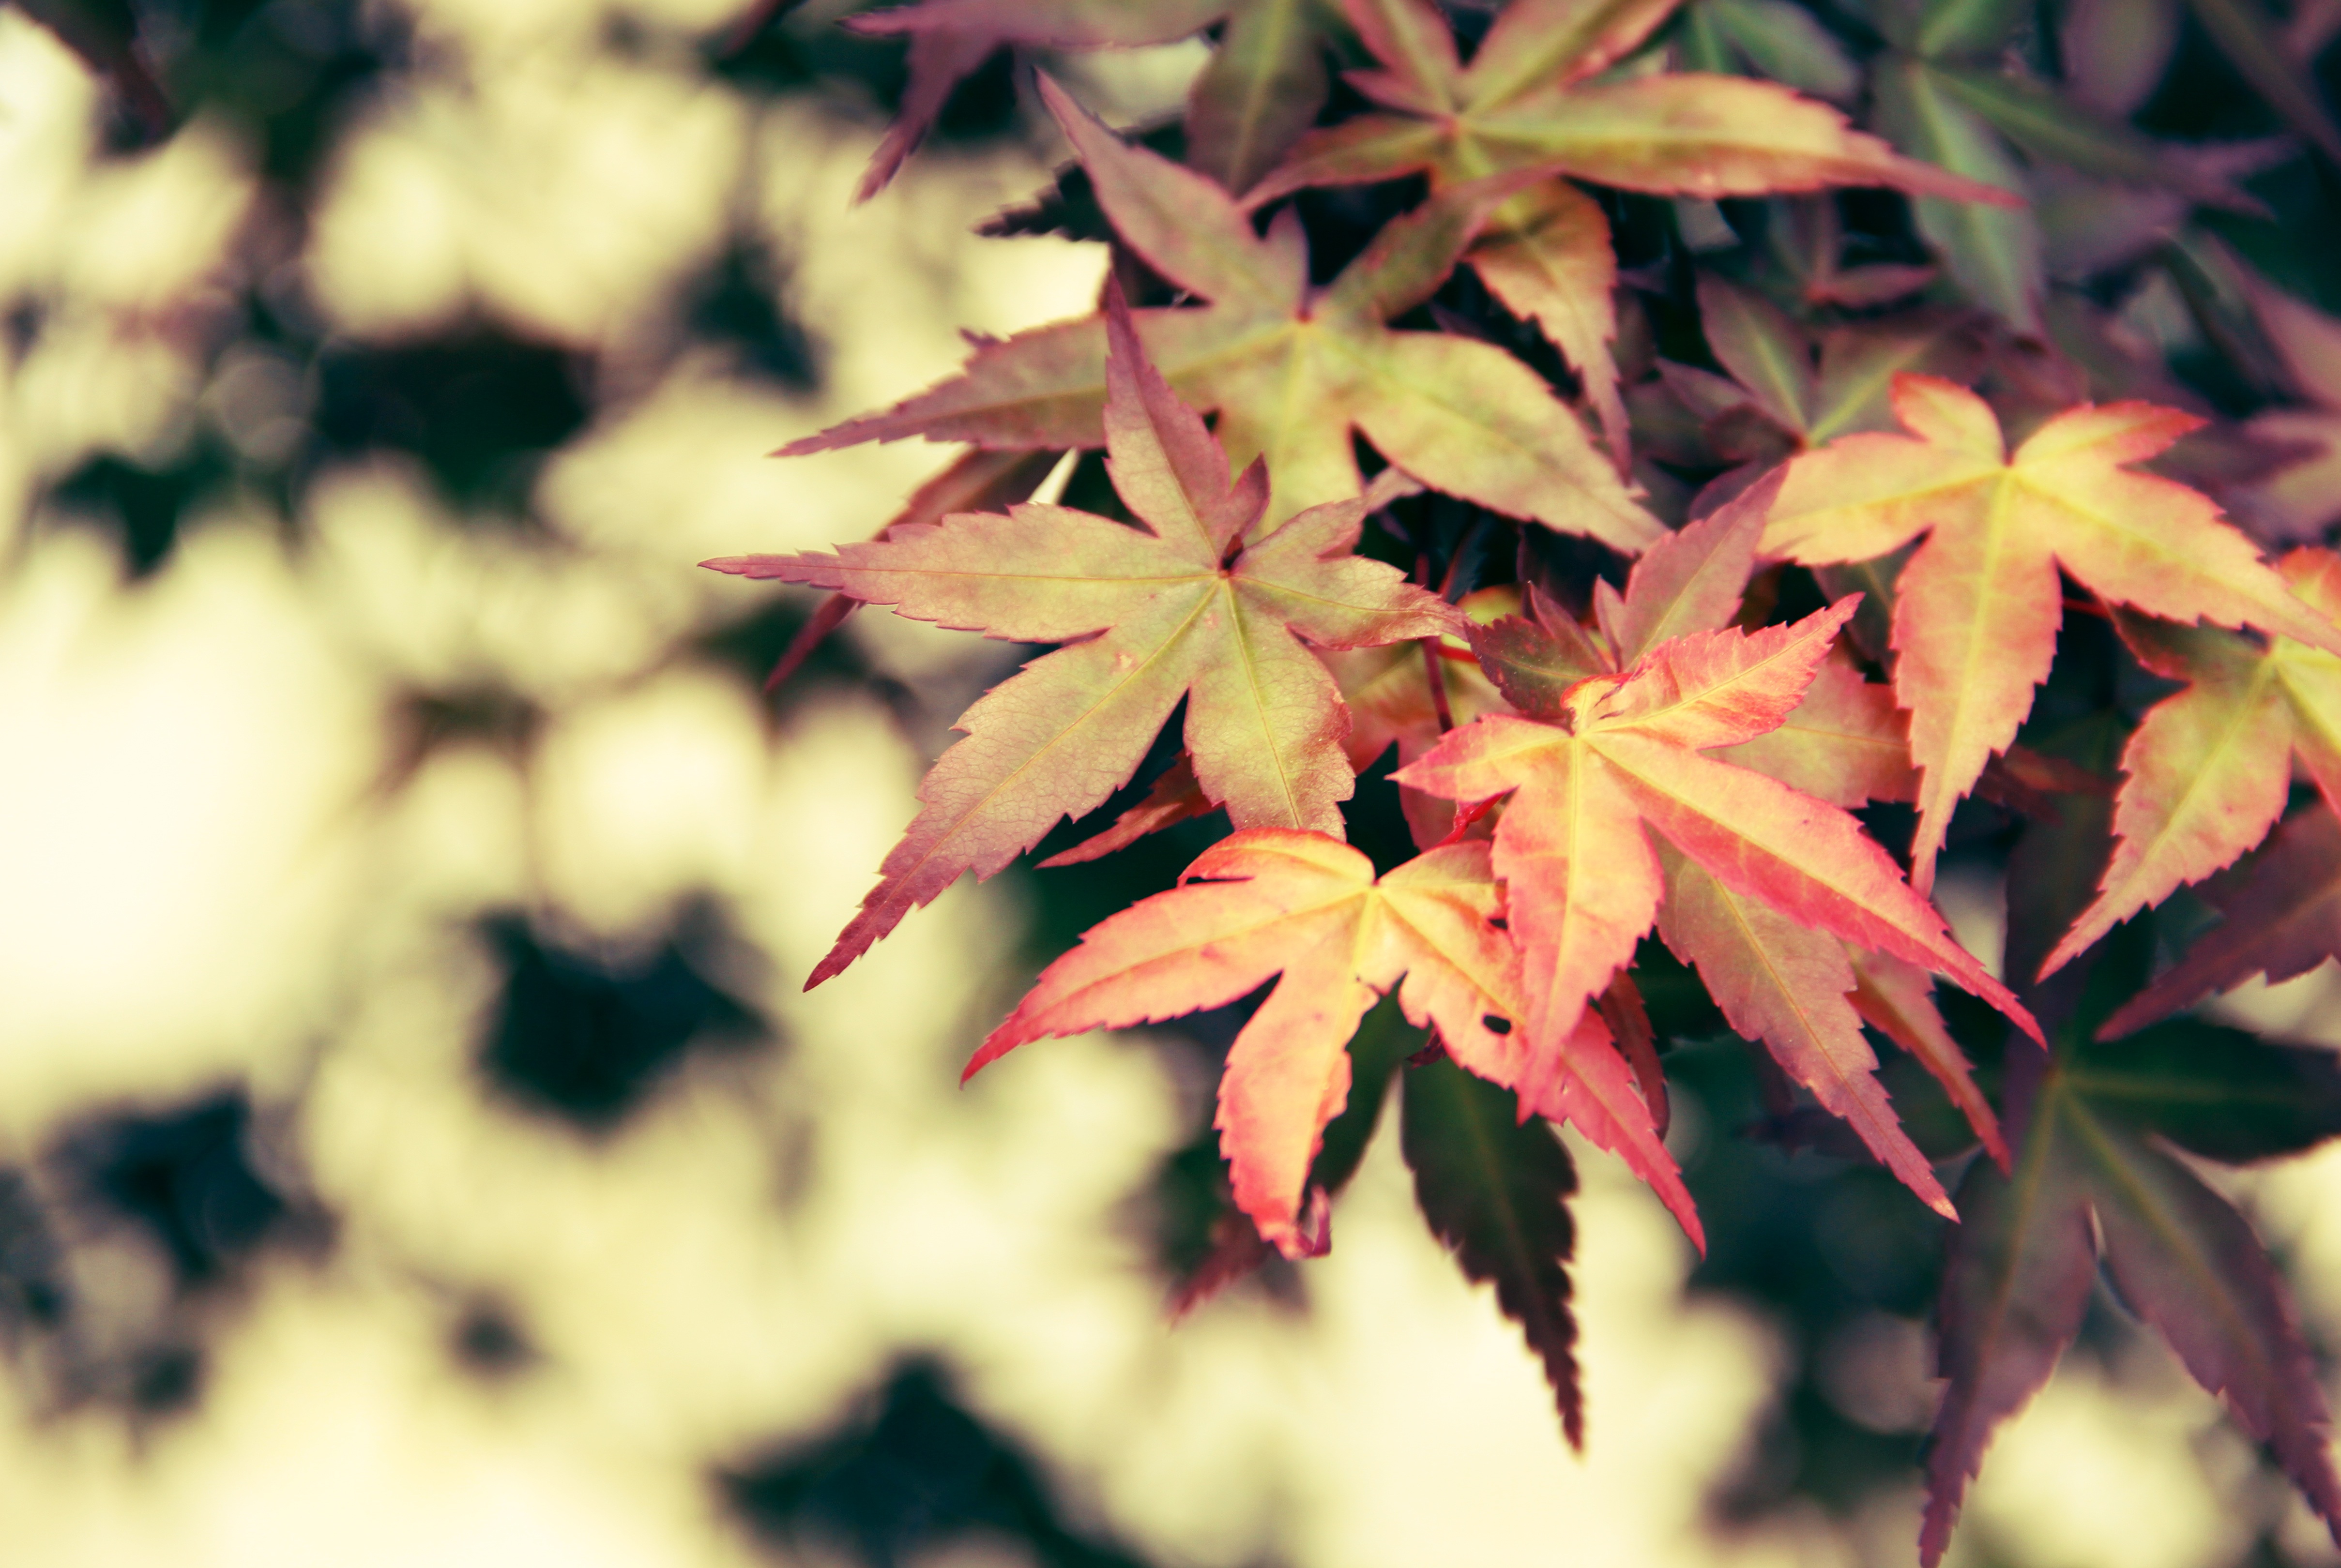
tree, nature, branch, plant, leaf, flower, petal, parking, green, red, autumn, botany, yellow, garden, flora, season, maple, maple tree, maple leaf, close up, shrub, macro photography, flowering plant, color mixing, woody plant, land plant, ye qiu